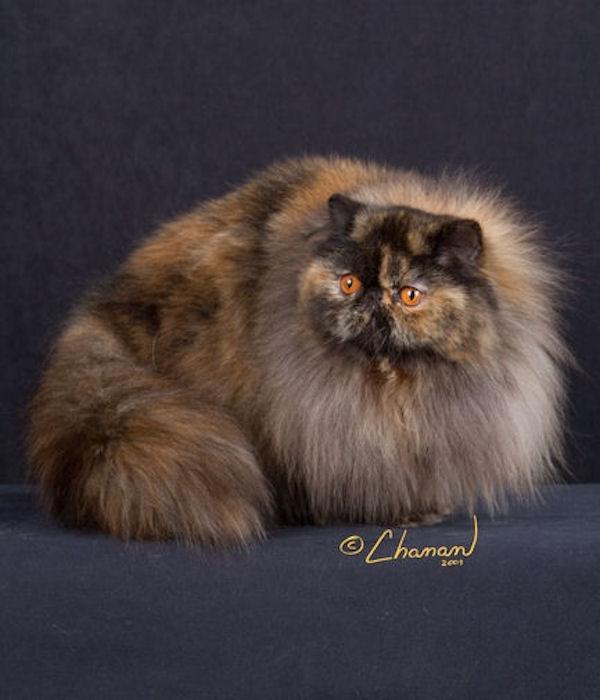
Breed: Persian